Irish Rebellion of 1798

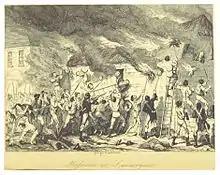
Massacre at Scullabogue, illustrated by George Cruikshank

On 5 June, Bagnel, leading a force of 3,000, failed in an attempt to storm New Ross whose capture might have opened the way to the large bodies of Defenders known to exist in Kilkenny and Waterford. During and after the battle, government forces systematically killed captured and wounded rebels. On news of the defeat, rebels in the rear killed up to 200 loyalist prisoners (men, women and children): the notorious Scullabogue Barn massacre.